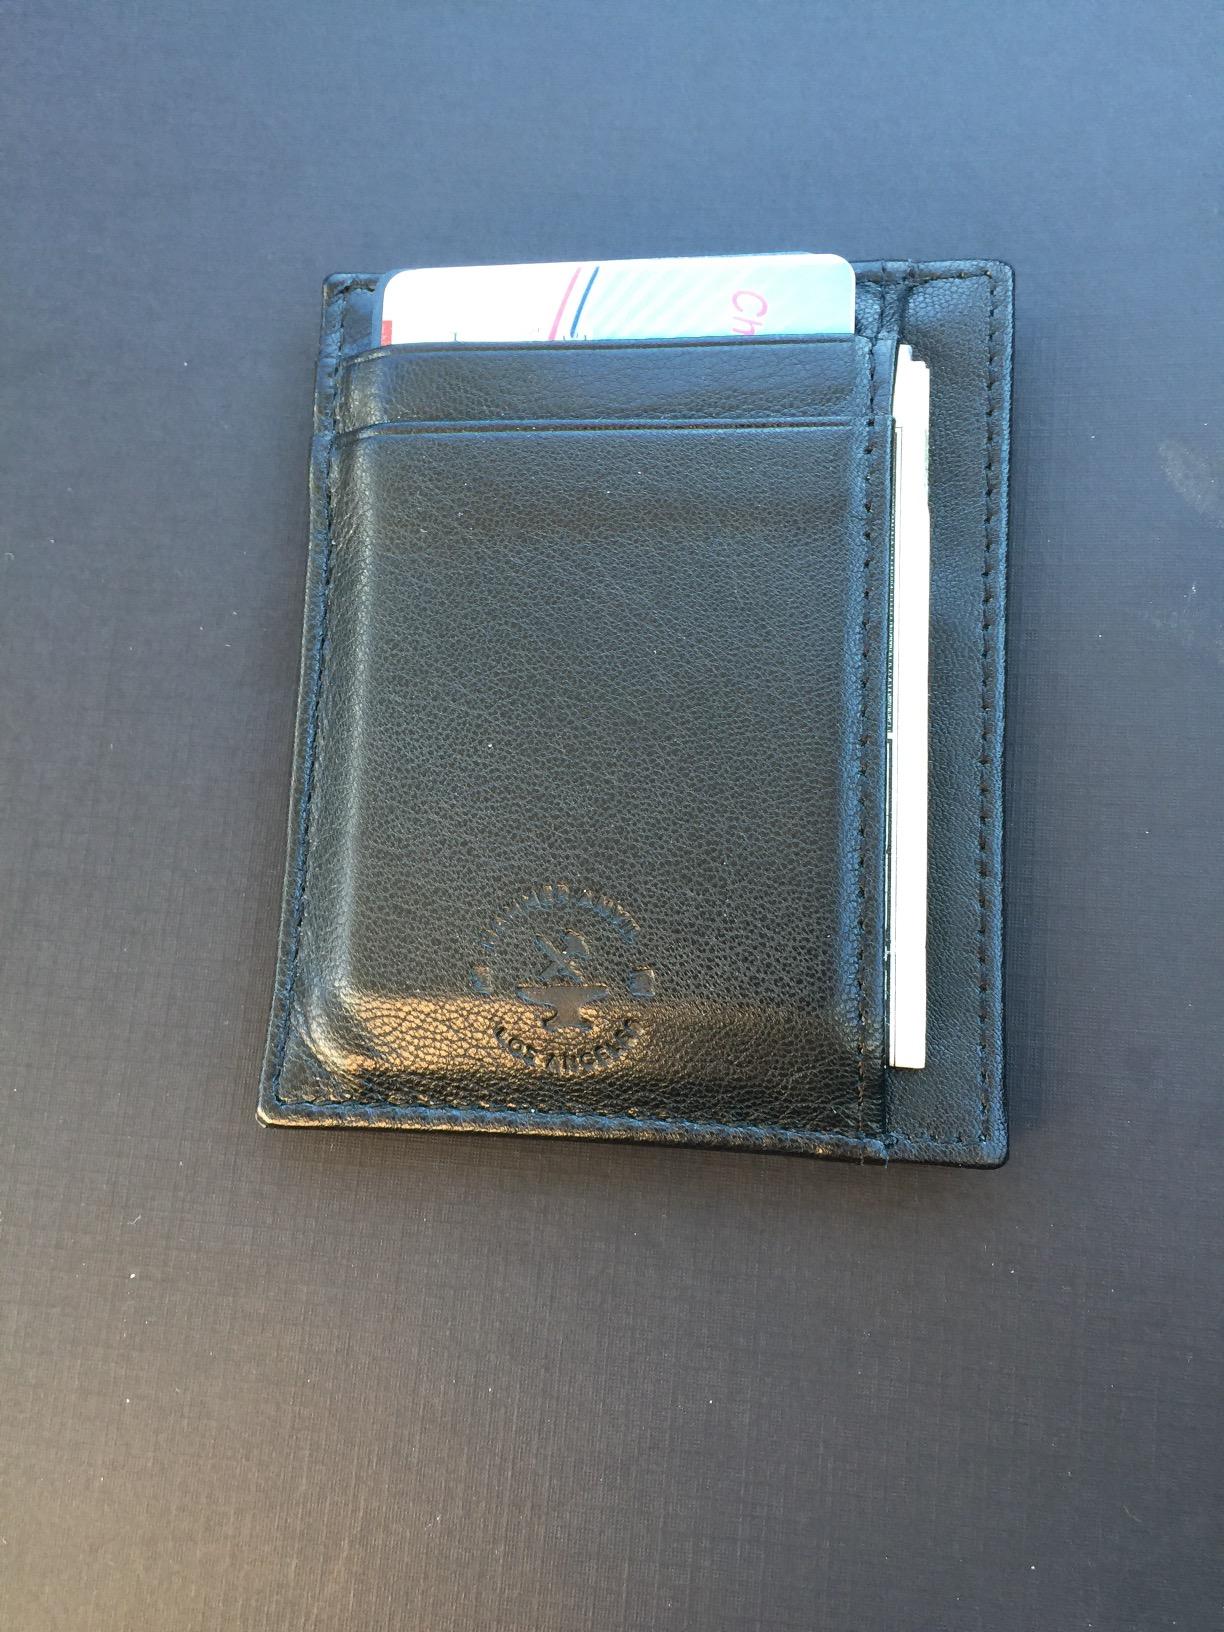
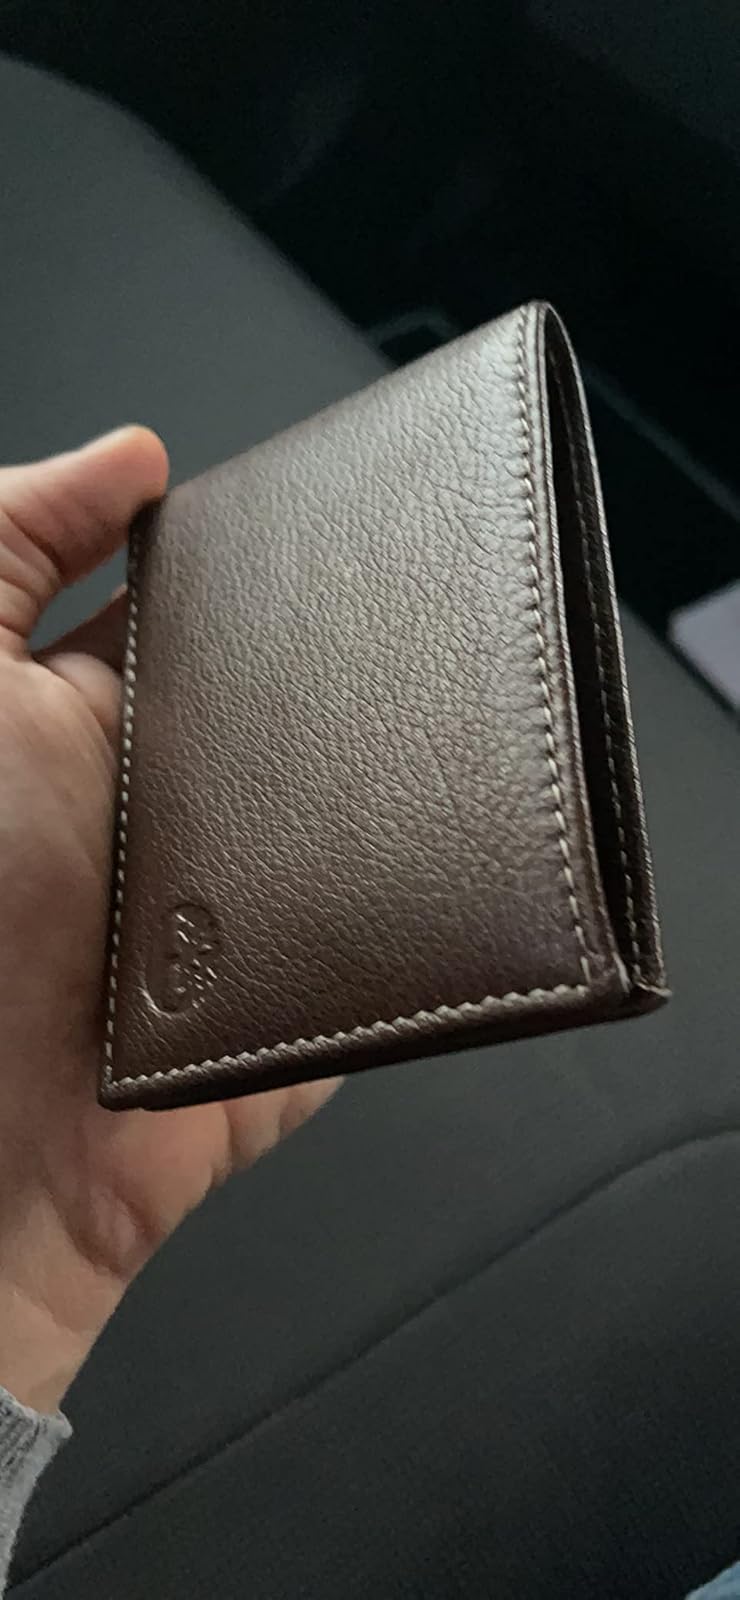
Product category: accessories_wallet
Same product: no